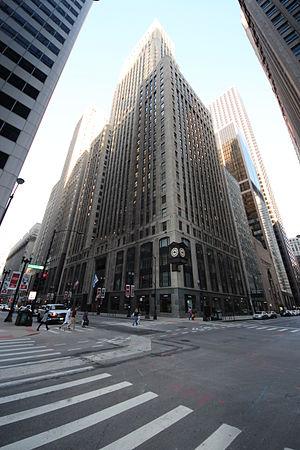
Le One North LaSalle Street est un gratte-ciel de 161 mètres construit à Chicago en 1930.